Passing (gender)

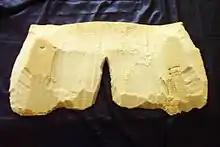
Hip and butt foam padding

Tucking, the practice of hiding the penis and testicles so that they are not visible through tight clothing, can further contribute to passing as female. The most effective method of tucking involves pushing the testicles up into the inguinal canal. Once this is done, the penis is pulled back between the legs and a tight pair of panties, a gaff, or another tight garment is then worn on top to hold everything in place. Tucking is often utilized when wearing more revealing clothing such as leggings or swimwear. For those who have not undergone or do not want to undergo sex reassignment surgery, the penile crotch protrusion (sometimes known by the slang terms "moose knuckle" or "bulge") can be a sign of their birth sex.